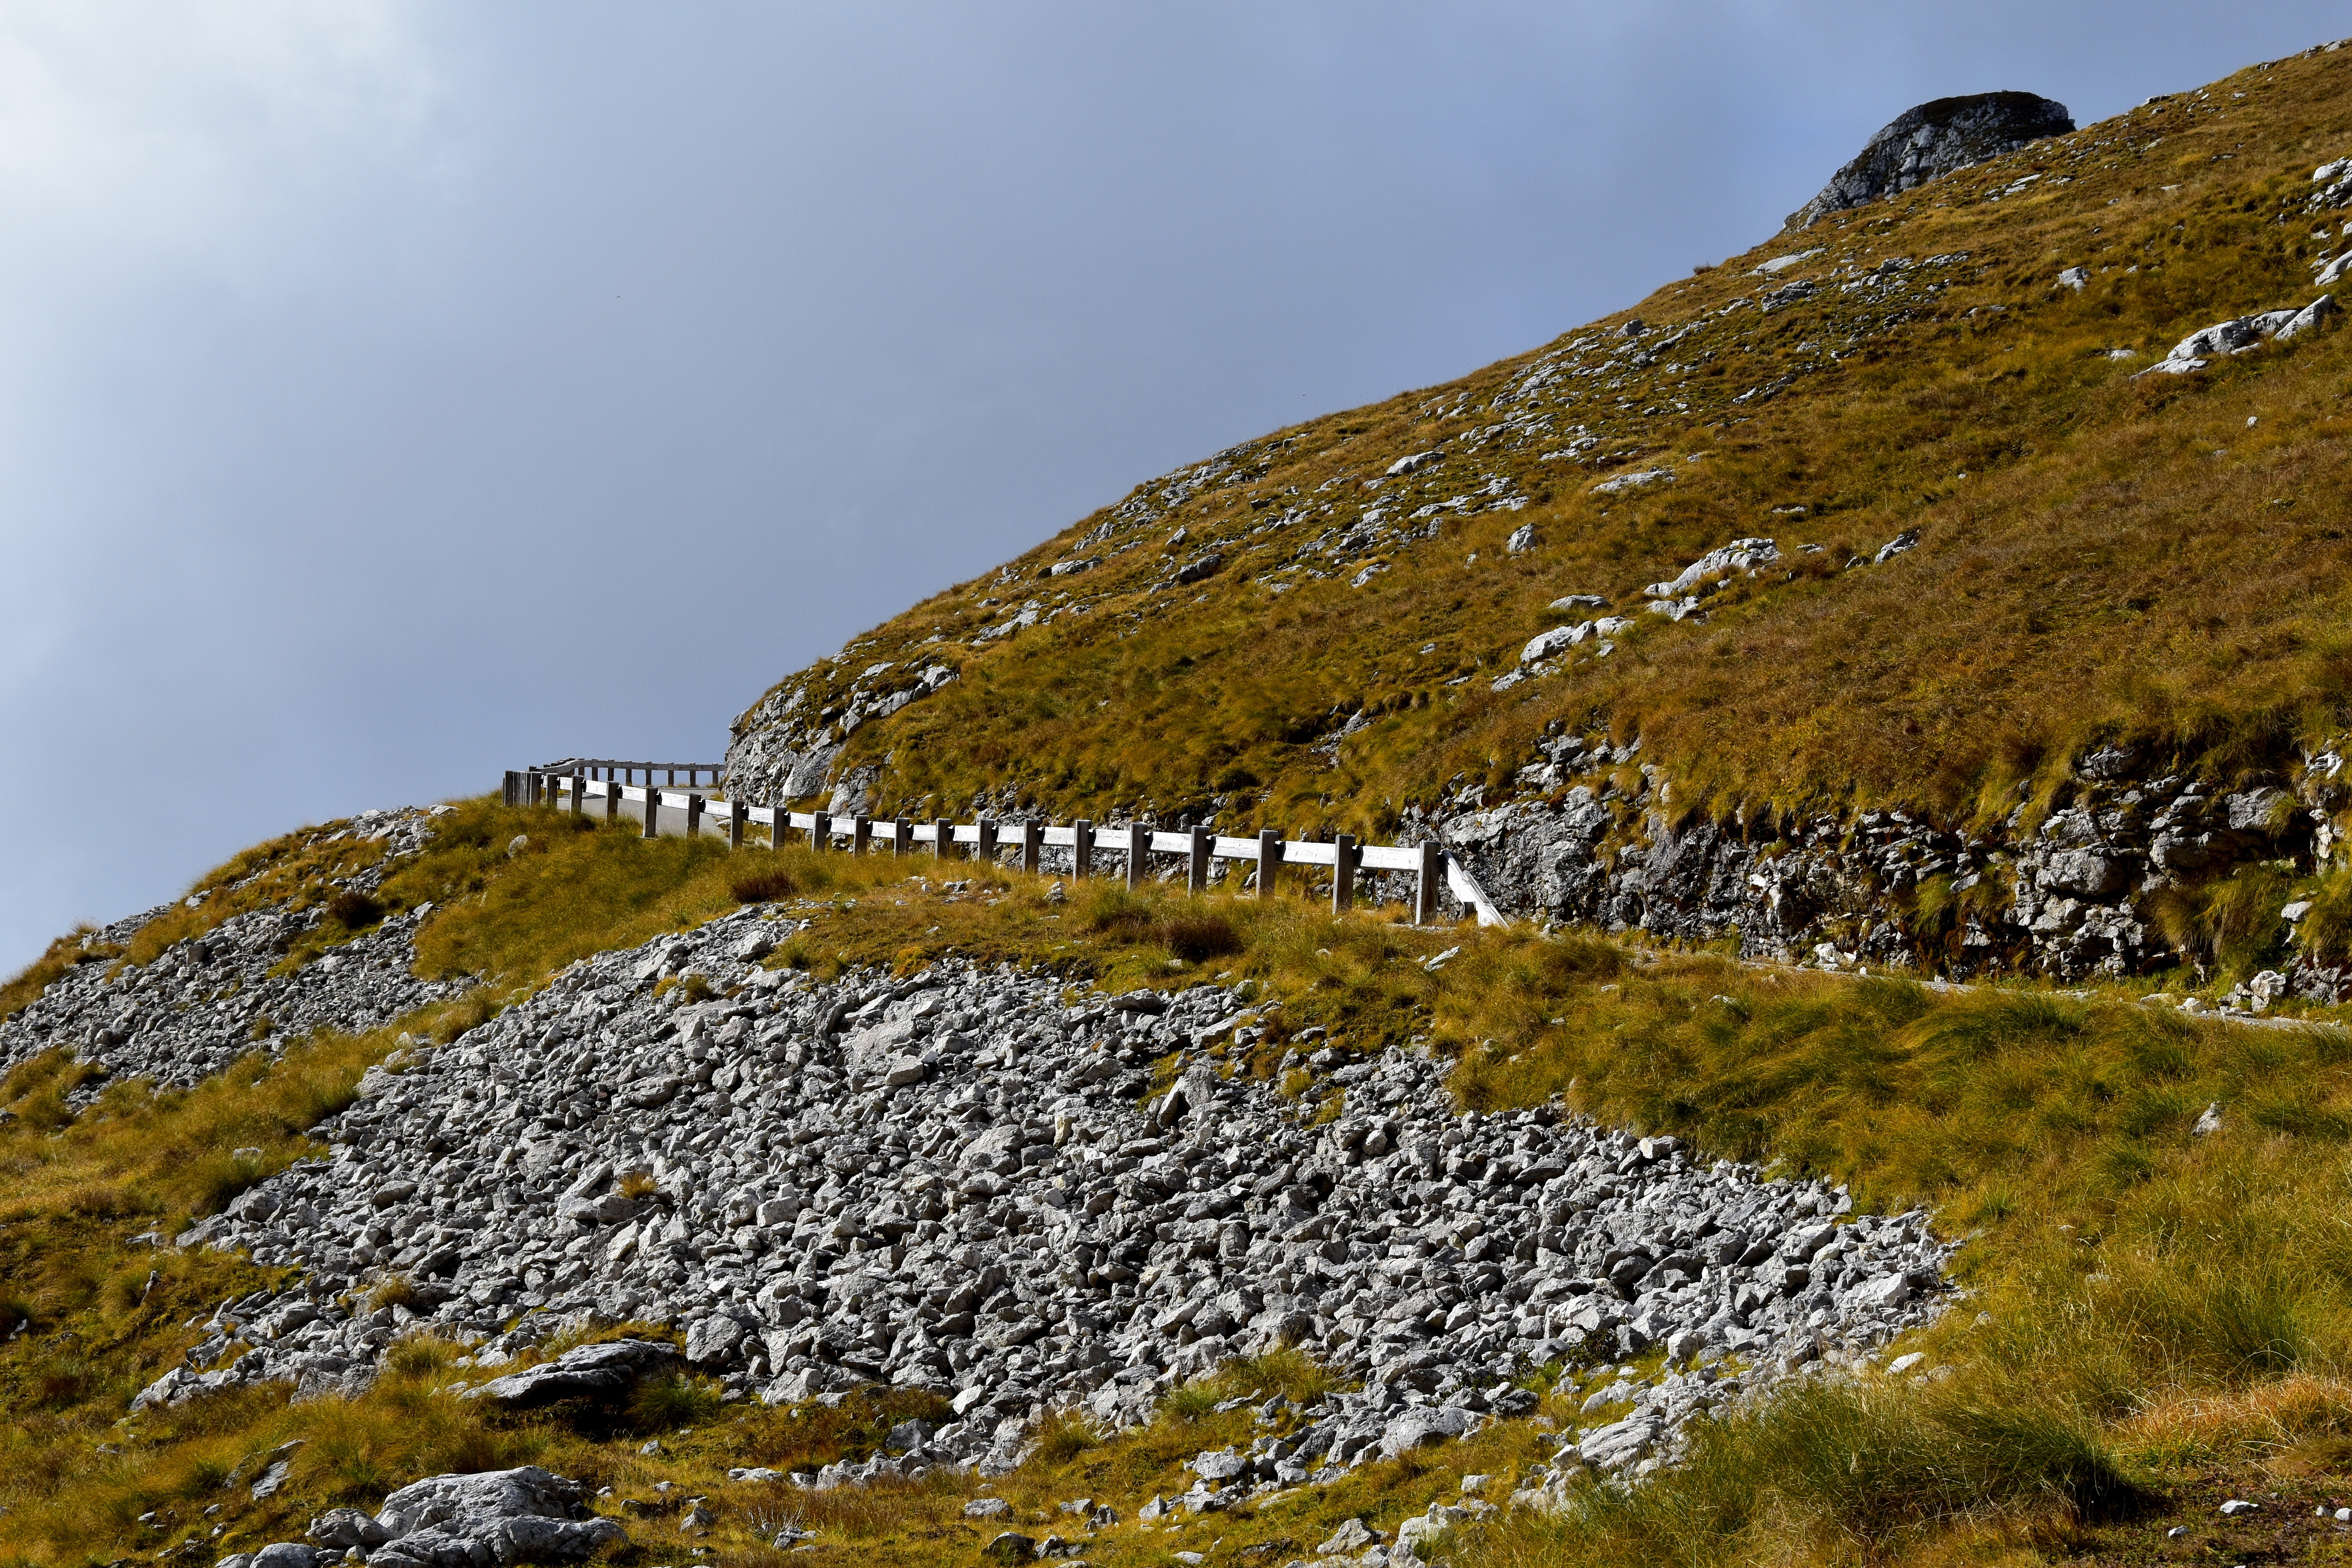
landscape, sea, coast, tree, nature, rock, wilderness, mountain, cloud, leaf, hill, flower, valley, mountain range, cliff, autumn, highland, terrain, flora, ridge, summit, geology, badlands, plateau, fell, tundra, rural area, landform, aerial photography, geographical feature, mountainous landforms